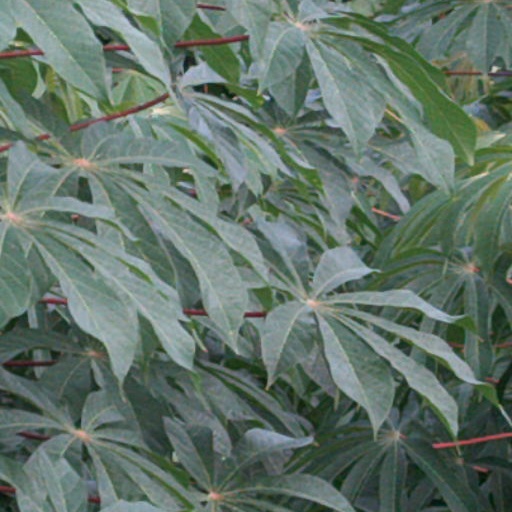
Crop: cassava